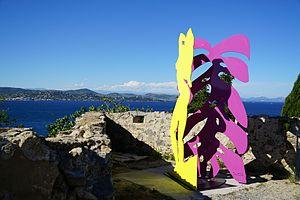
Stefan Szczesny, né à Munich le 9 avril 1951, est un artiste européen.